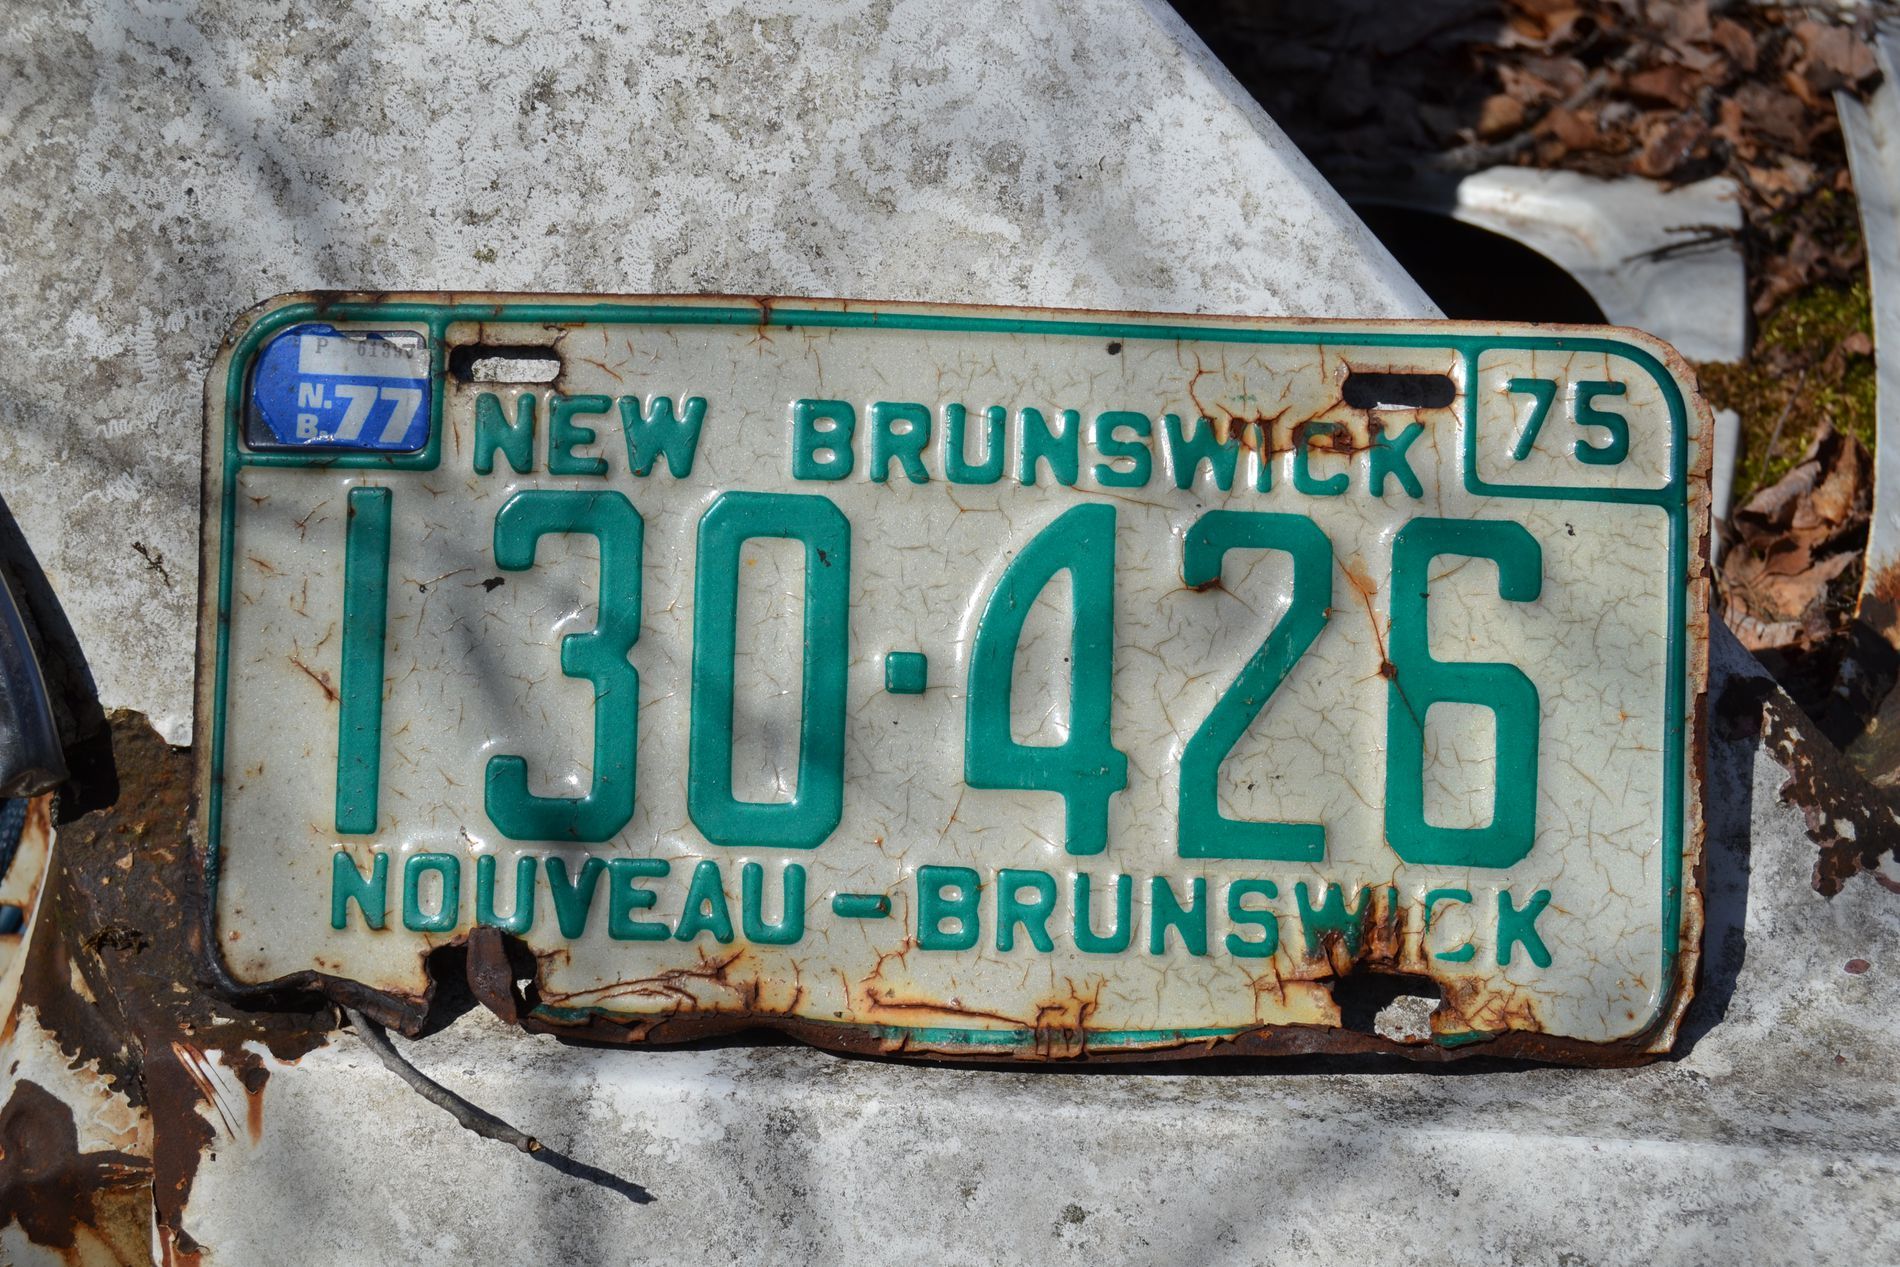
License Plate
An old, rusty license plate. The plate has a white background with green letters and numbers. There is a small blue sticker in the top left corner. The license plate is cracked, dirty, and rusted, and it is lying on a damaged, dirty metal surface with dry leaves around it.The mood of the photo feels old, abandoned, and forgotten. The rust, cracks, dirt, and dead leaves give it a sense of decay and the passage of time. It feels a little nostalgic, like a memory of something that was once new but is now left behind.
A close up shot, taken from above the license plate, giving a clear and detailed view of its worn and weathered surface. The license plate resting on a dirty, rusted piece of metal, surrounded by dry leaves, maybe abandonment and decay. The lighting is natural, likely from the sun, highlighting the cracks, rust, and dirt, which adds texture to the image. The mood is abandoned ,nostalgic, and a bit lonely, it feels like a forgotten piece of the past, slowly being reclaimed by nature.
Labels: License Plate, Transportation, Vehicle, Text, Symbol, Number, dirty surface
Camera: NIKON CORPORATION NIKON D3100
Lens: 18-55mm f/3.5-5.6, AF-S DX Zoom-Nikkor 18-55mm f/3.5-5.6G ED II
Aperture: F9
Exposure: 1/320 sec
ISO: 100
Focal length: 38.0 mm